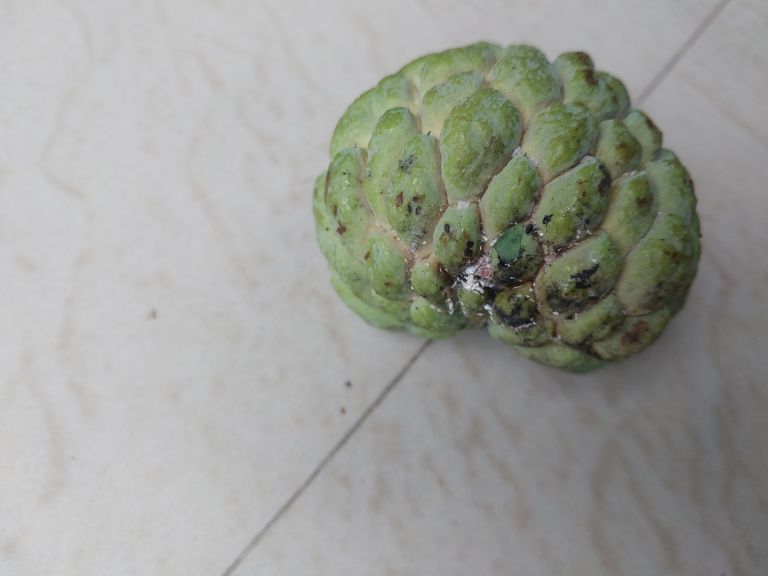
Disease label: Leaf spot on fruit